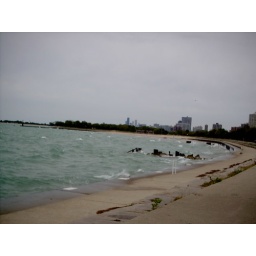
Very windy day, the water was very choppy and actually had waves. Hollywood beach is in the midground.